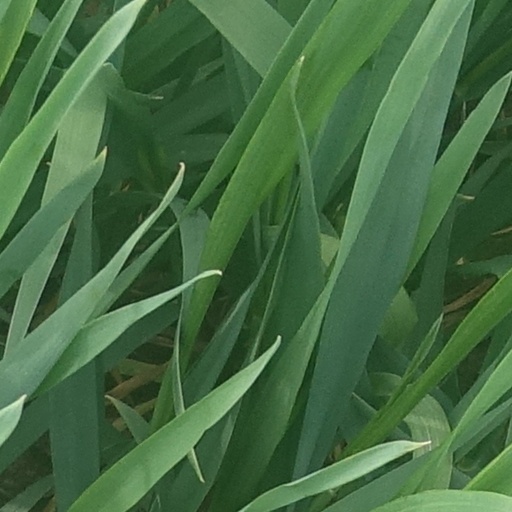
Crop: wheat